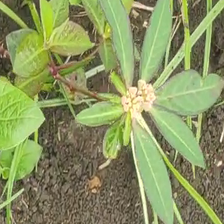
Weed species: Moti_dudhi(Euphorbia_geneculata_L)